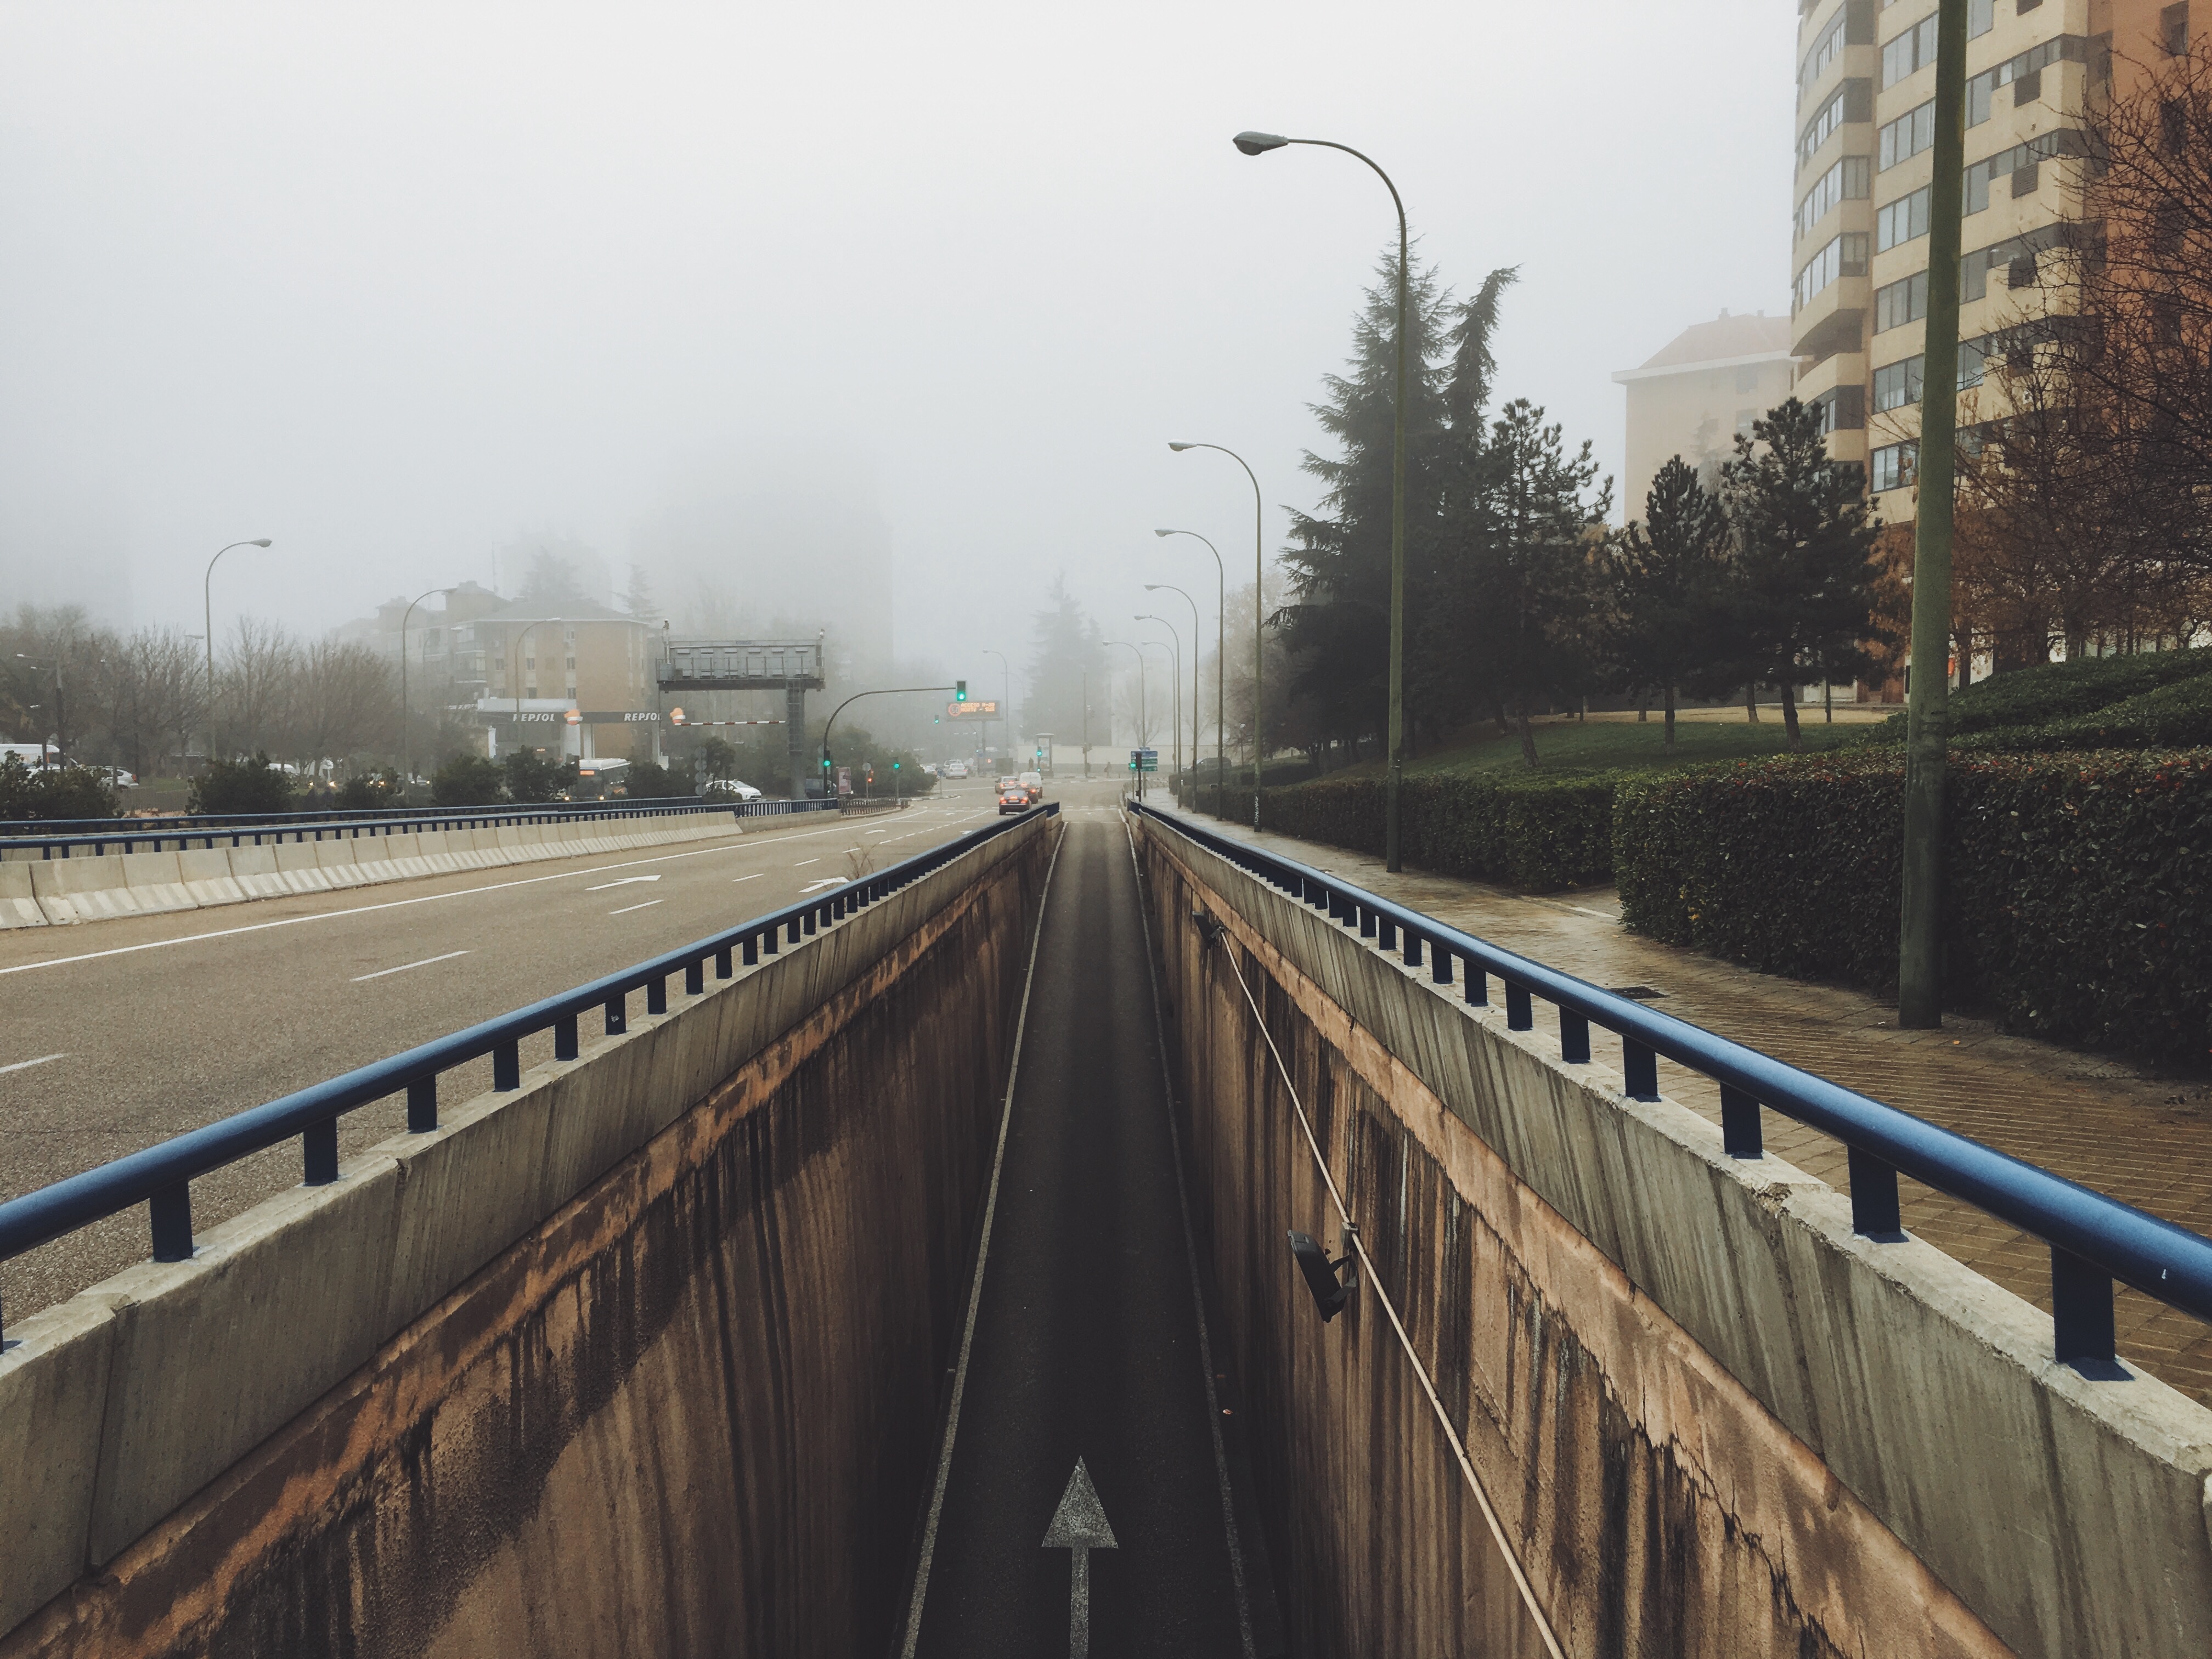
snow, track, road, bridge, morning, highway, train, transport, vehicle, weather, lane, waterway, public transport, infrastructure, rail transport, atmospheric phenomenon